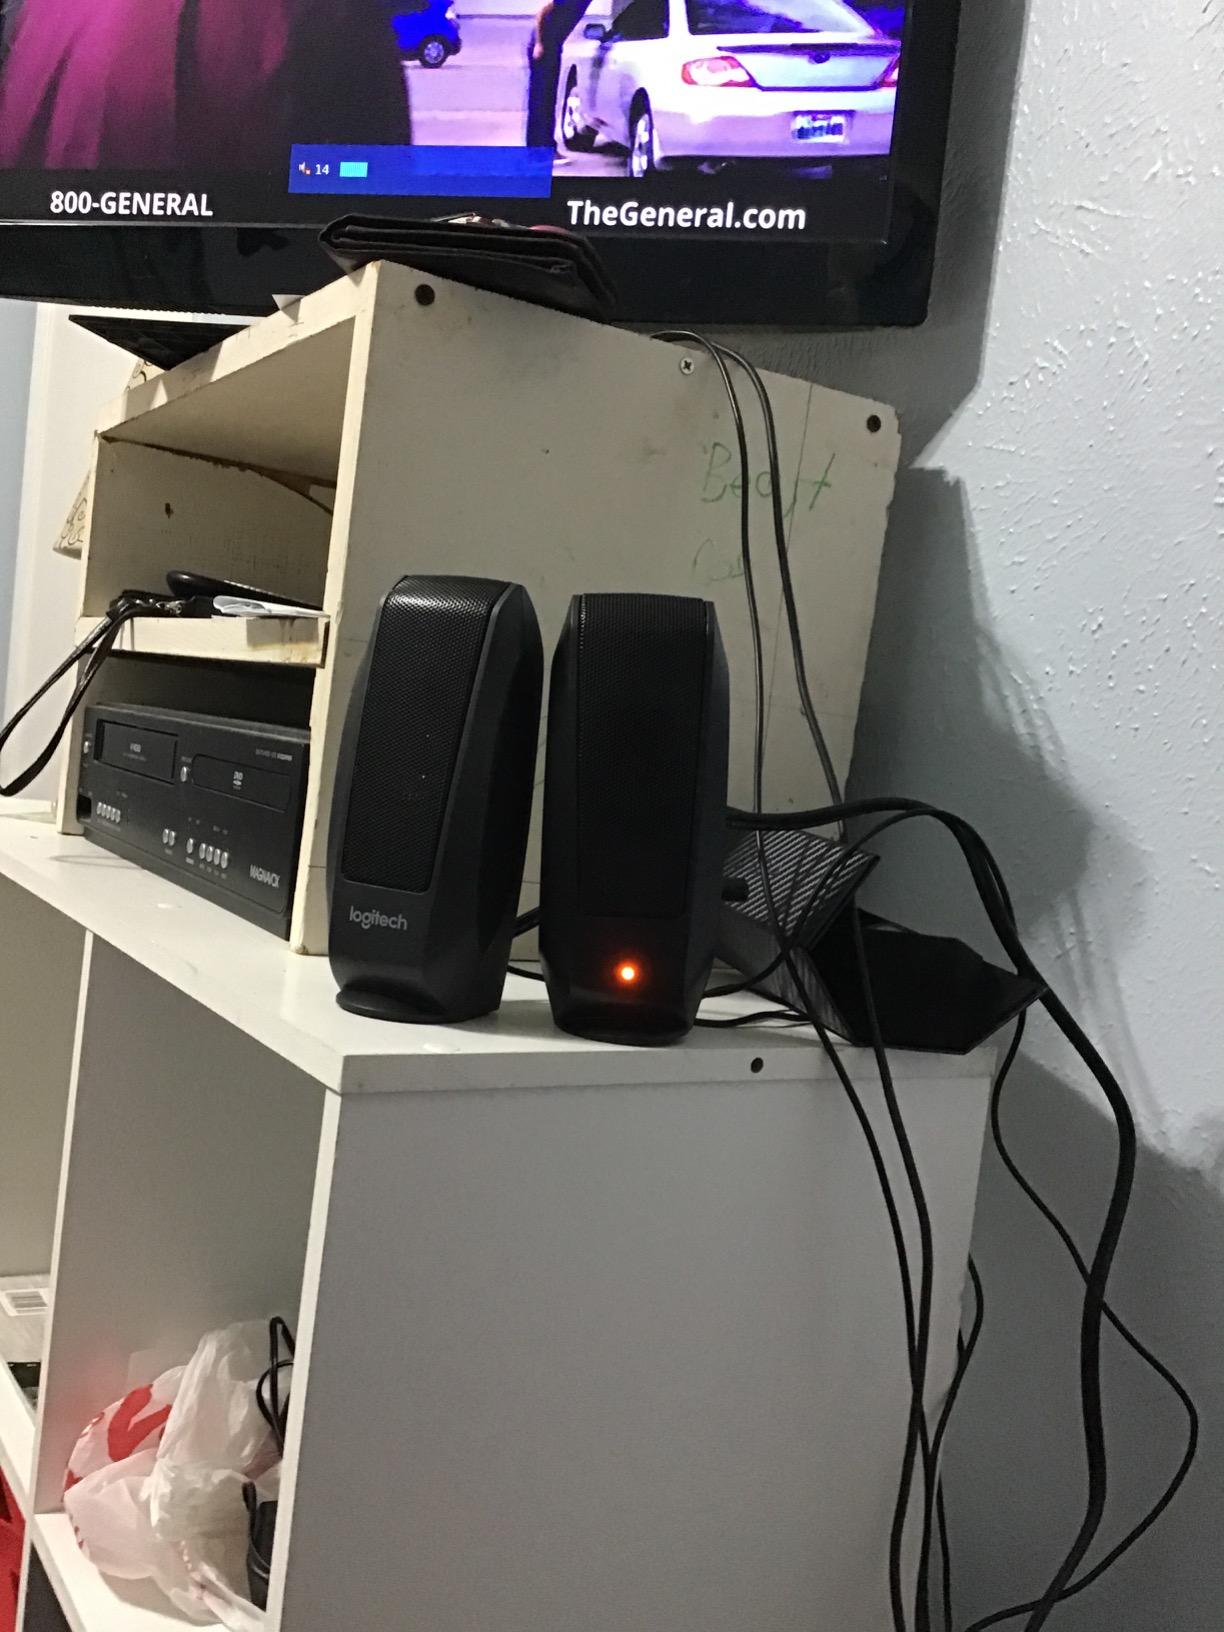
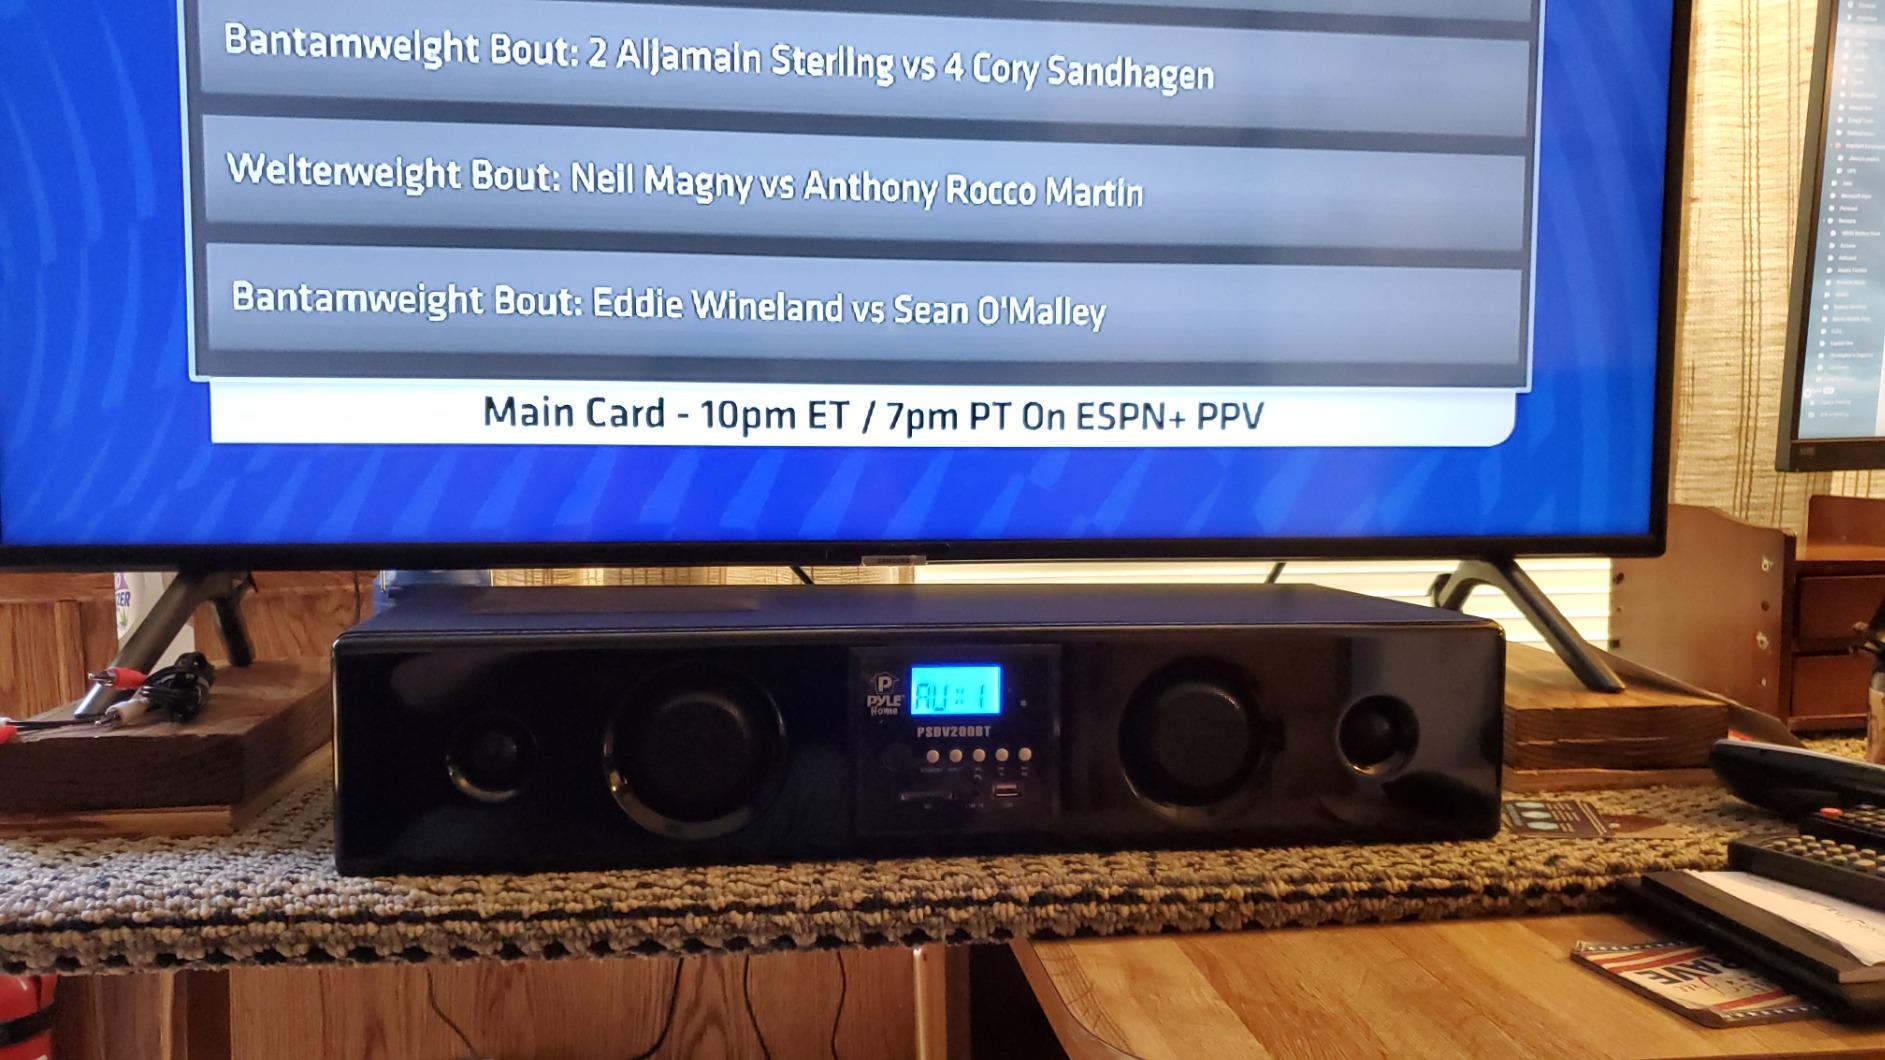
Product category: speaker
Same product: no